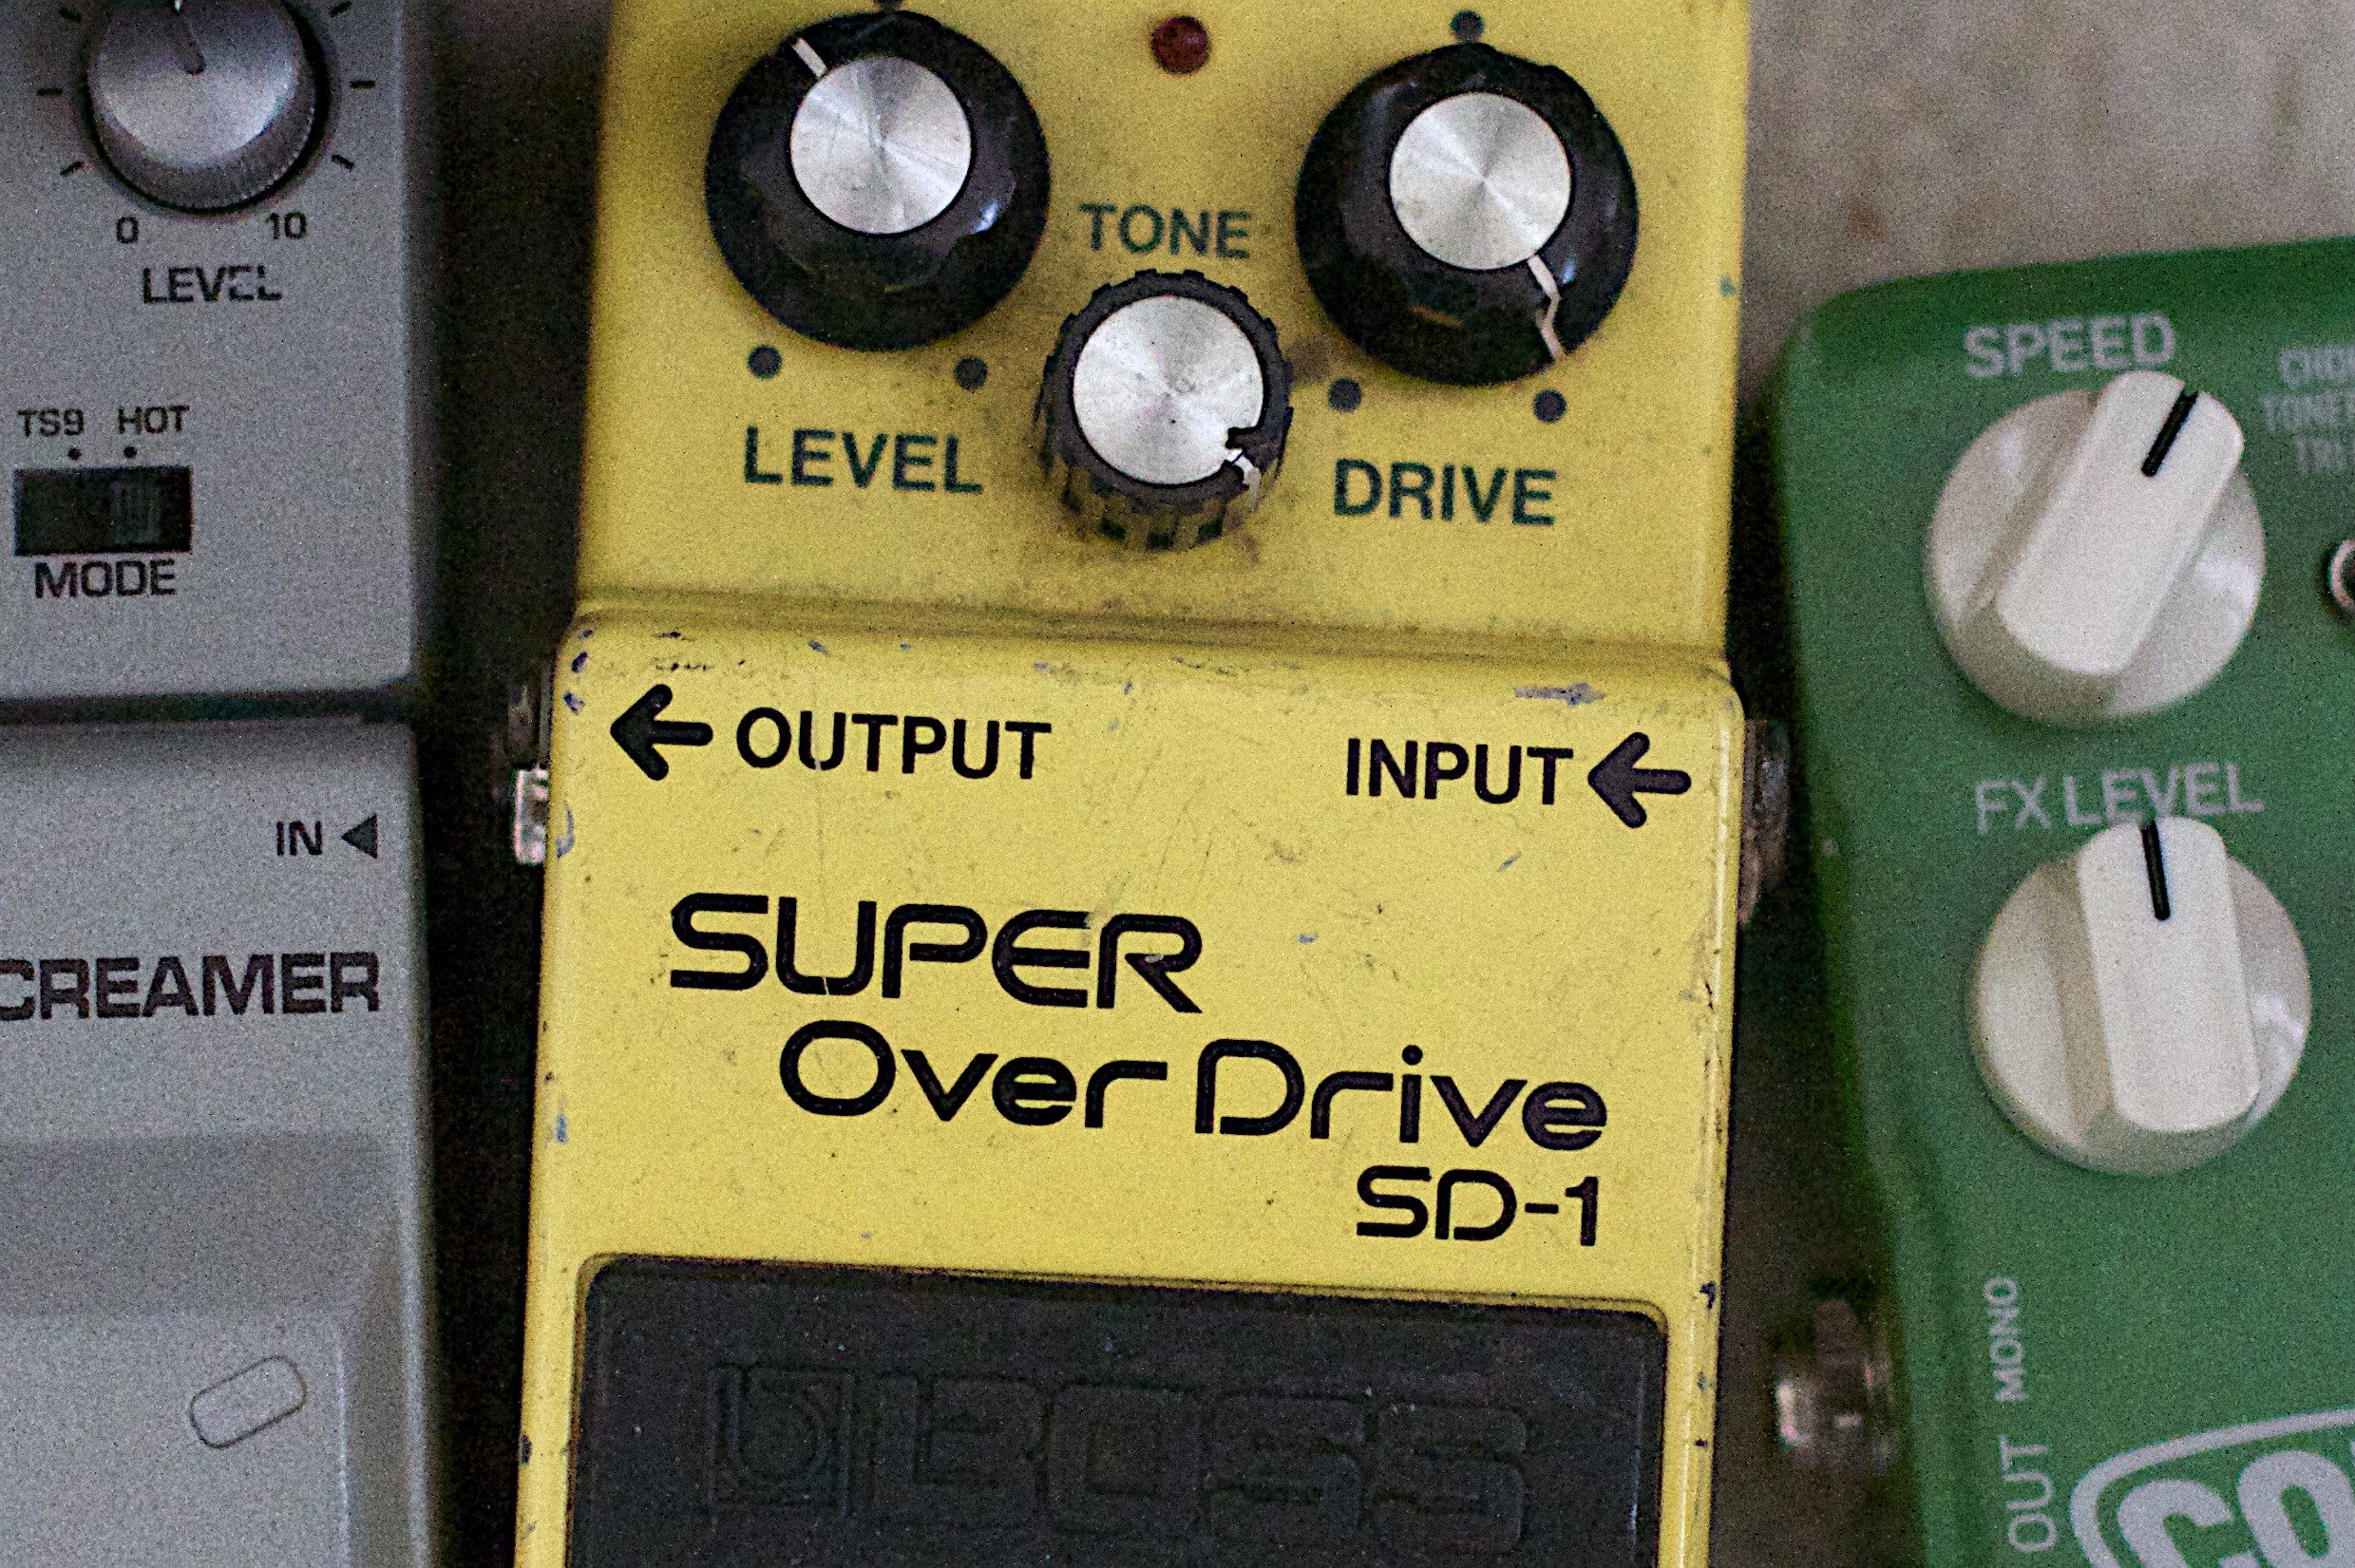
technology, electronics, electronic device, electronic instrument